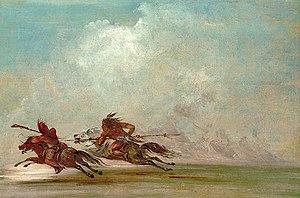
Cet article résume les faits saillants de l'histoire de l'État américain du Texas.
Le Texas /tɛɡzɑ/ ou /tɛksas/ est un État du Sud des États-Unis, le deuxième plus vaste du pays après l'Alaska et le deuxième plus peuplé derrière la Californie. Selon le décompte officiel du Bureau du recensement des États-Unis, le Texas aurait 25 145 561 habitants. Sa capitale est Austin alors que Houston est sa plus grande ville et Dallas-Fort Worth son agglomération la plus peuplée. Les Texans sont à près de 80 % des citadins et presque la moitié d'entre eux vivent dans deux agglomérations : Dallas-Fort Worth ou Houston. Quatre aires urbaines du Texas comptent plus d'un million d'habitants : Houston, Dallas-Fort Worth, San Antonio et Austin.